Tapayan

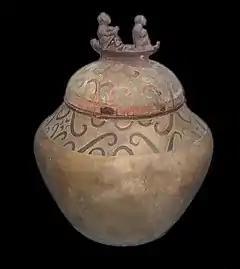
The Manunggul Jar, a burial "tapayan" from Palawan dated to 890-710 BCE

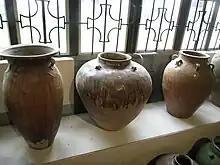
Various burial "tapayan" displayed in the Museo del Seminario Conciliar de Nueva Caceres of Bicol

"Tapayan" as well as other more specialized urns, are also used as funerary jars in ancient Austronesian cultures. They are used to store the skeletal remains of deceased people. The oldest example of which is the ornate Manunggul Jar, dated 890-710 BCE, from the Tabon Caves of Palawan, Philippines.